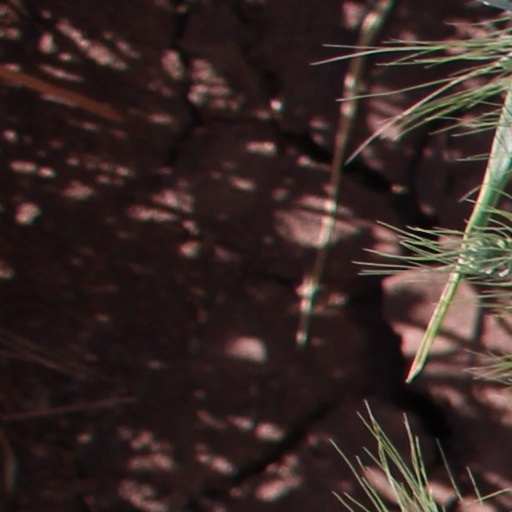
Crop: wheat